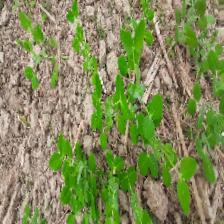
Label: Normal